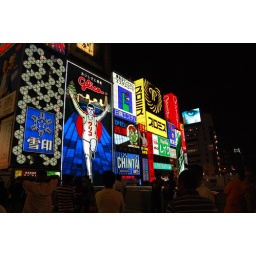
The building sides lining the river were covered in neon. A picture cannot capture the epilepsy inducing movement.